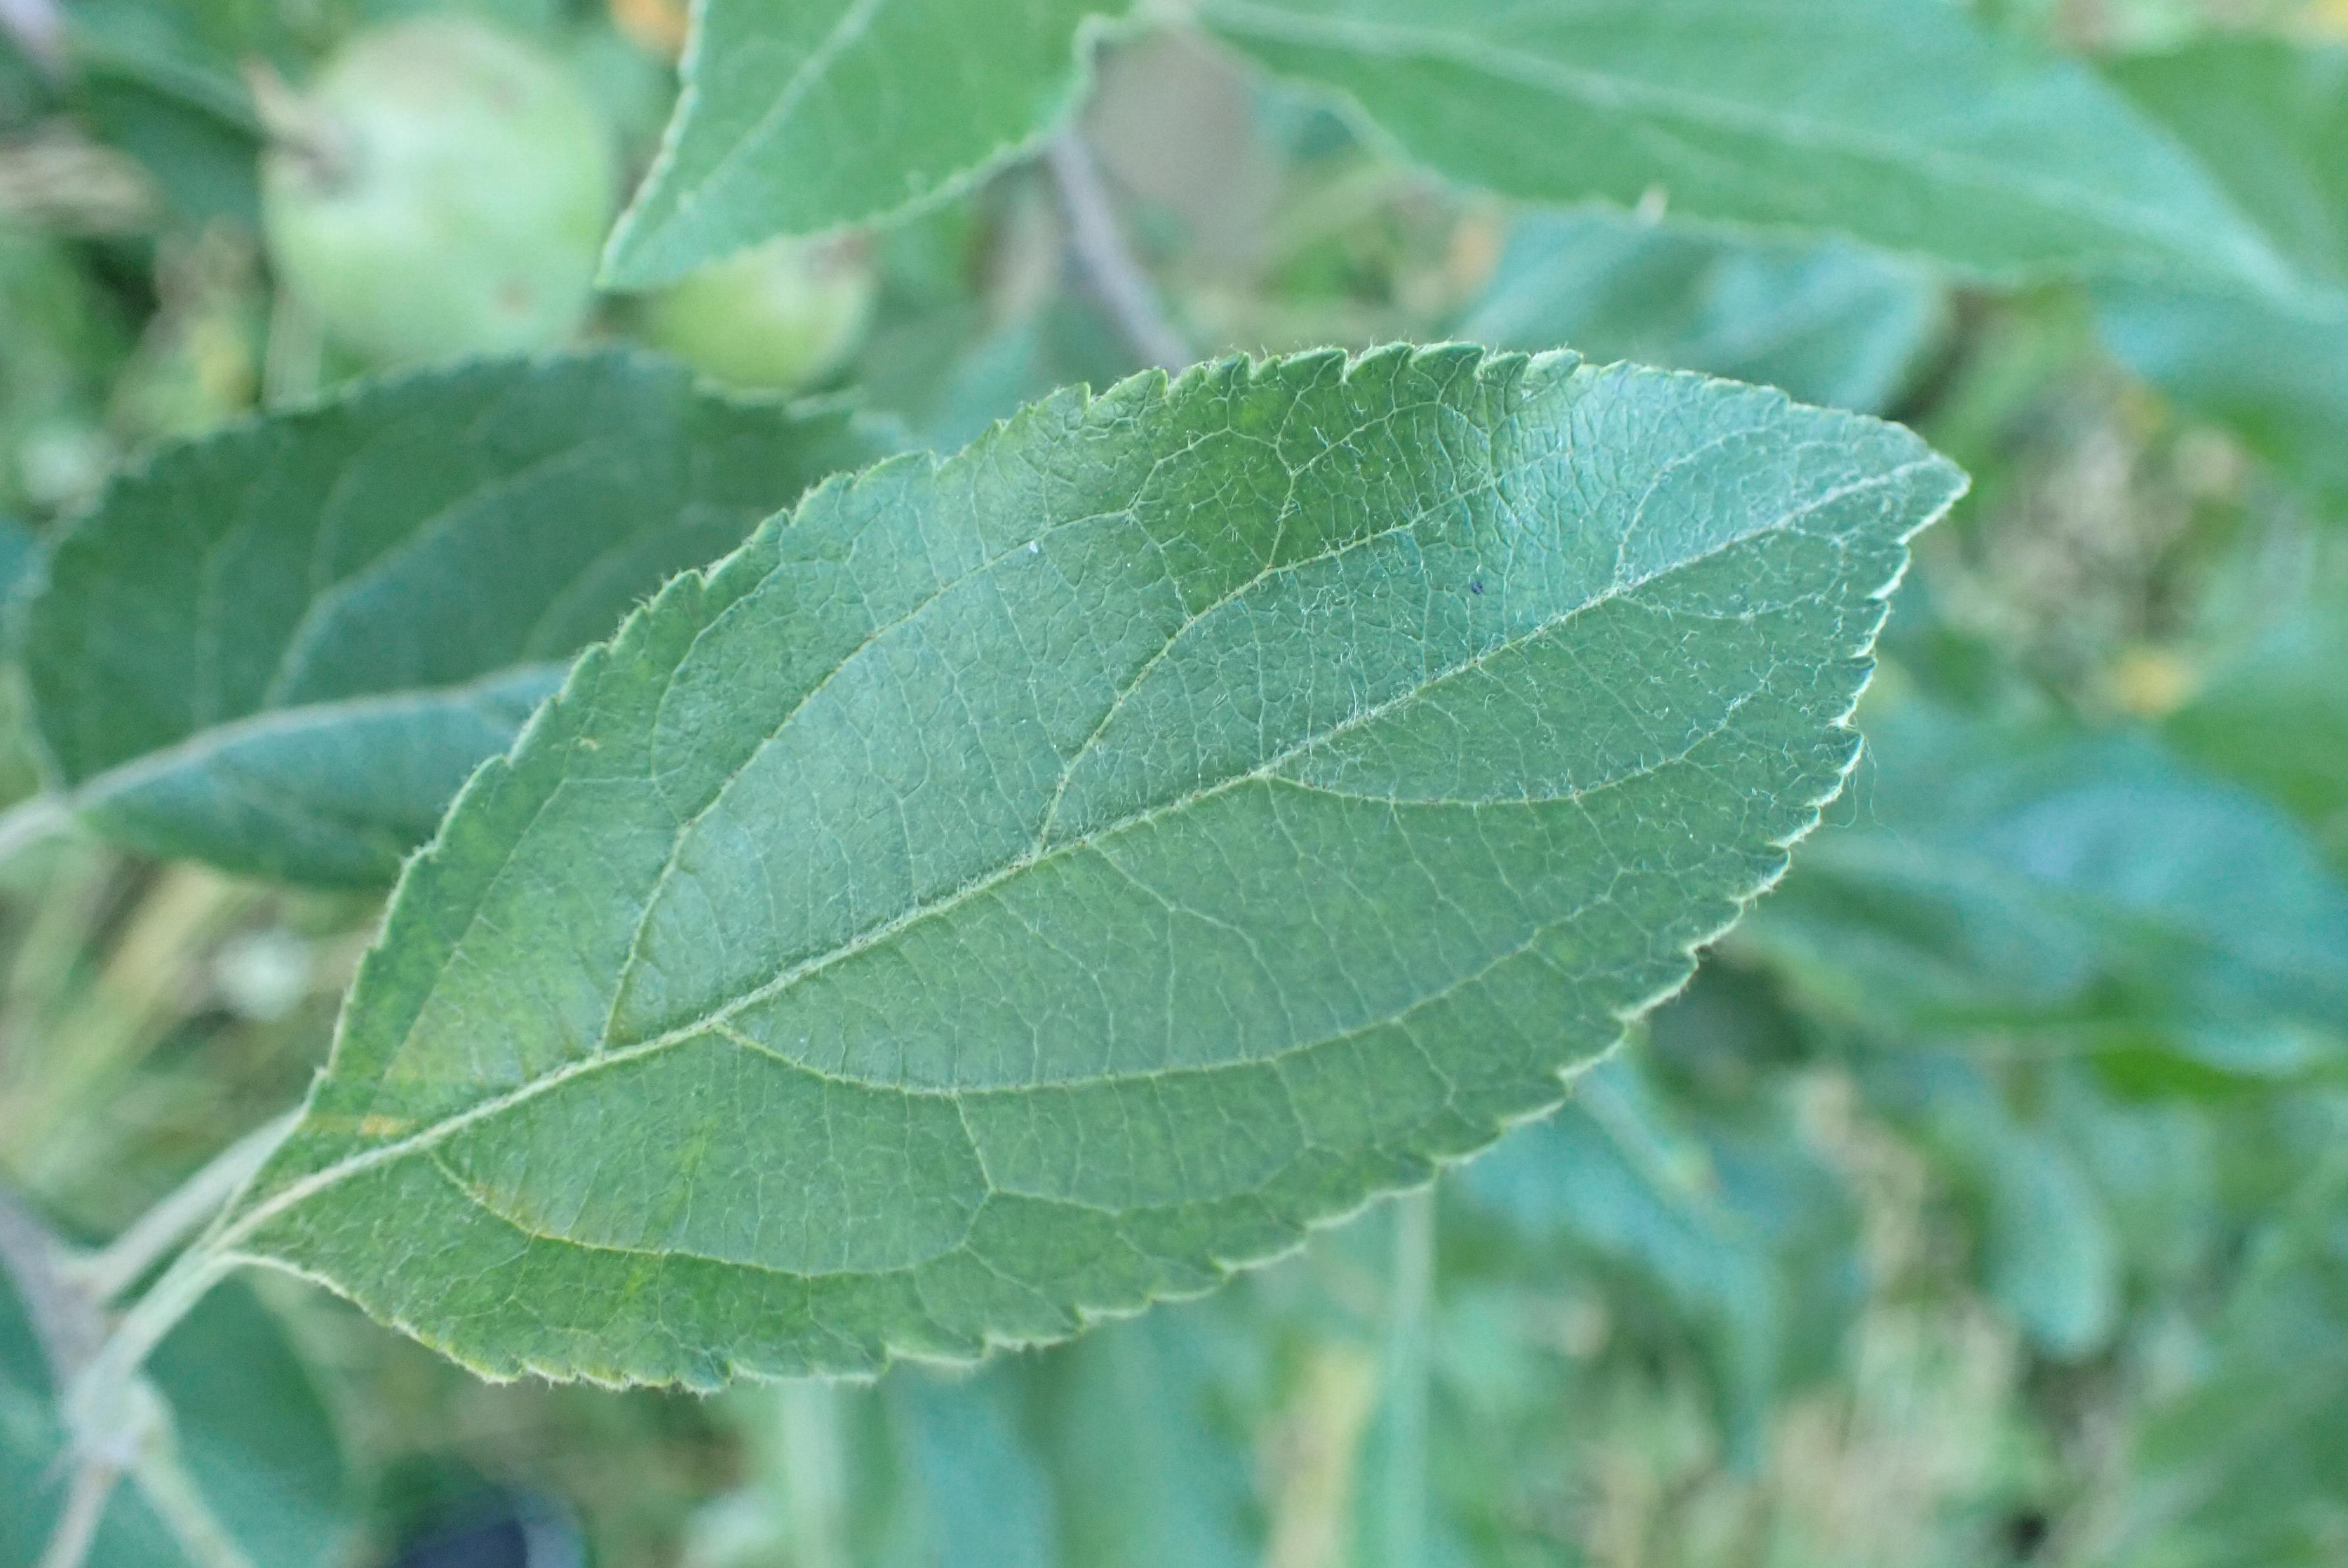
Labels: healthy